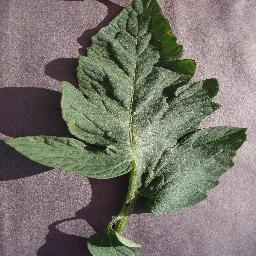
Label: Tomato___Target_Spot